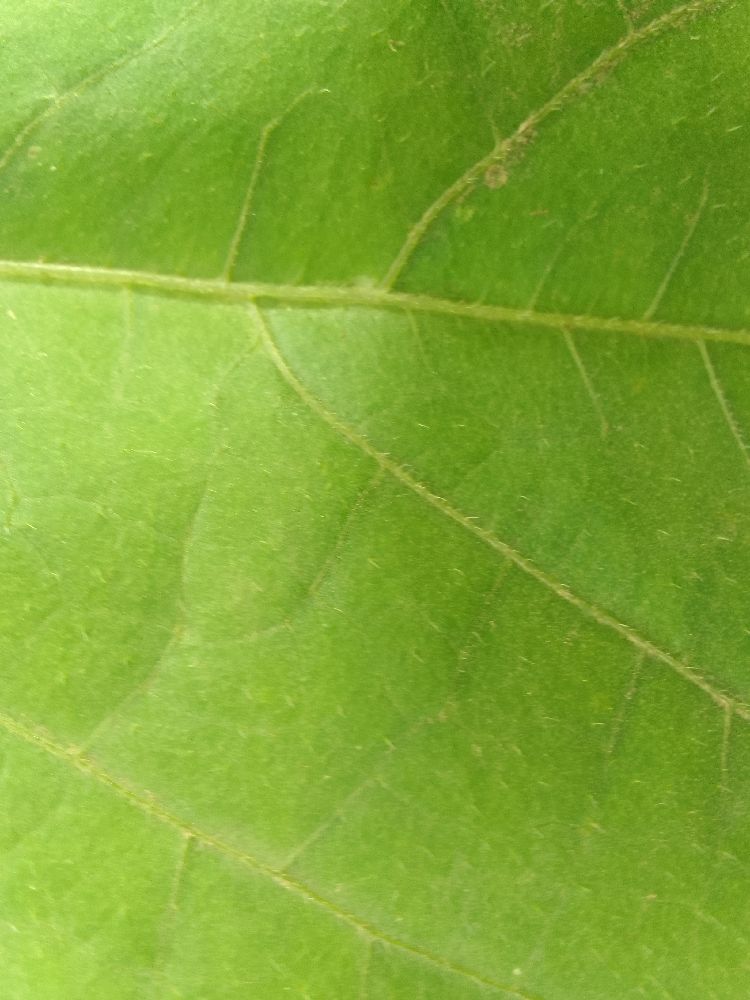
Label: healthy